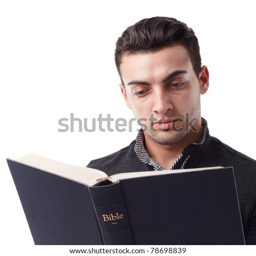
portrait of a young man reading poetry book